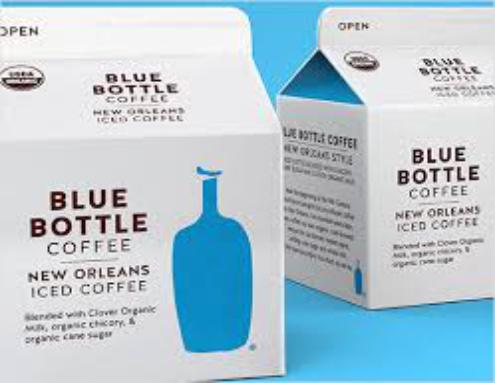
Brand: Blue Bottle Coffee Company
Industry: Food